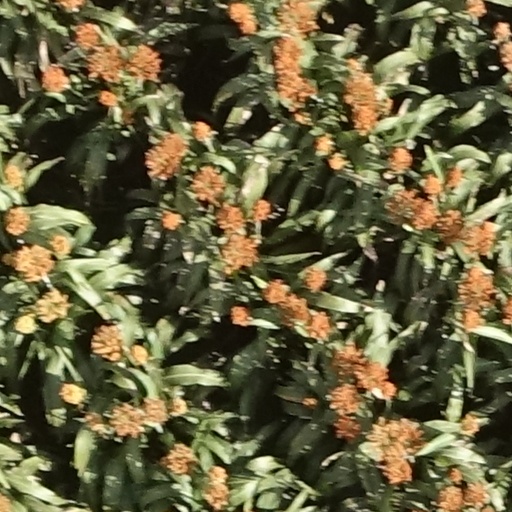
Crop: sorghum